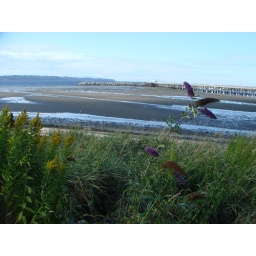
The lovely wild butterfly bush and yellow flowers grace the promenade...the pier in the background along White Rock Beach.